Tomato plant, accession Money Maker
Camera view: tilt-top (135 deg); turntable rotation: 240 degrees
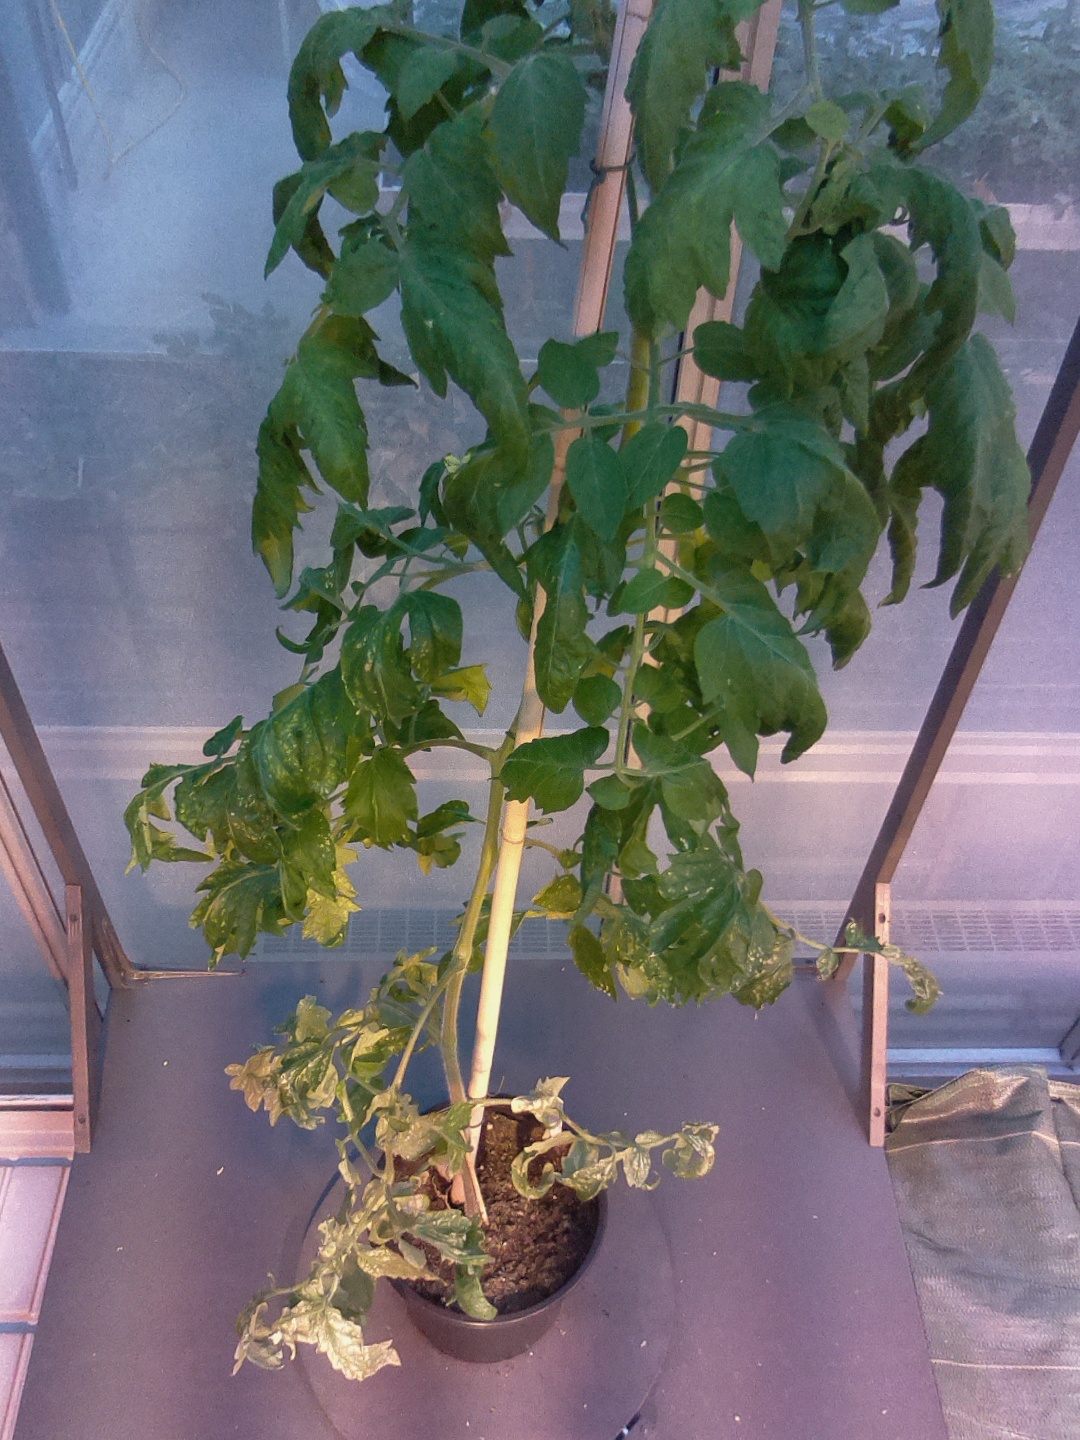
BBCH growth stage 70: Fruits at the main stem or branches visibles